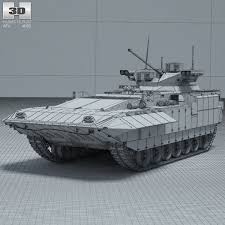
Label: BMP-T15